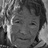
Emotion: neutral